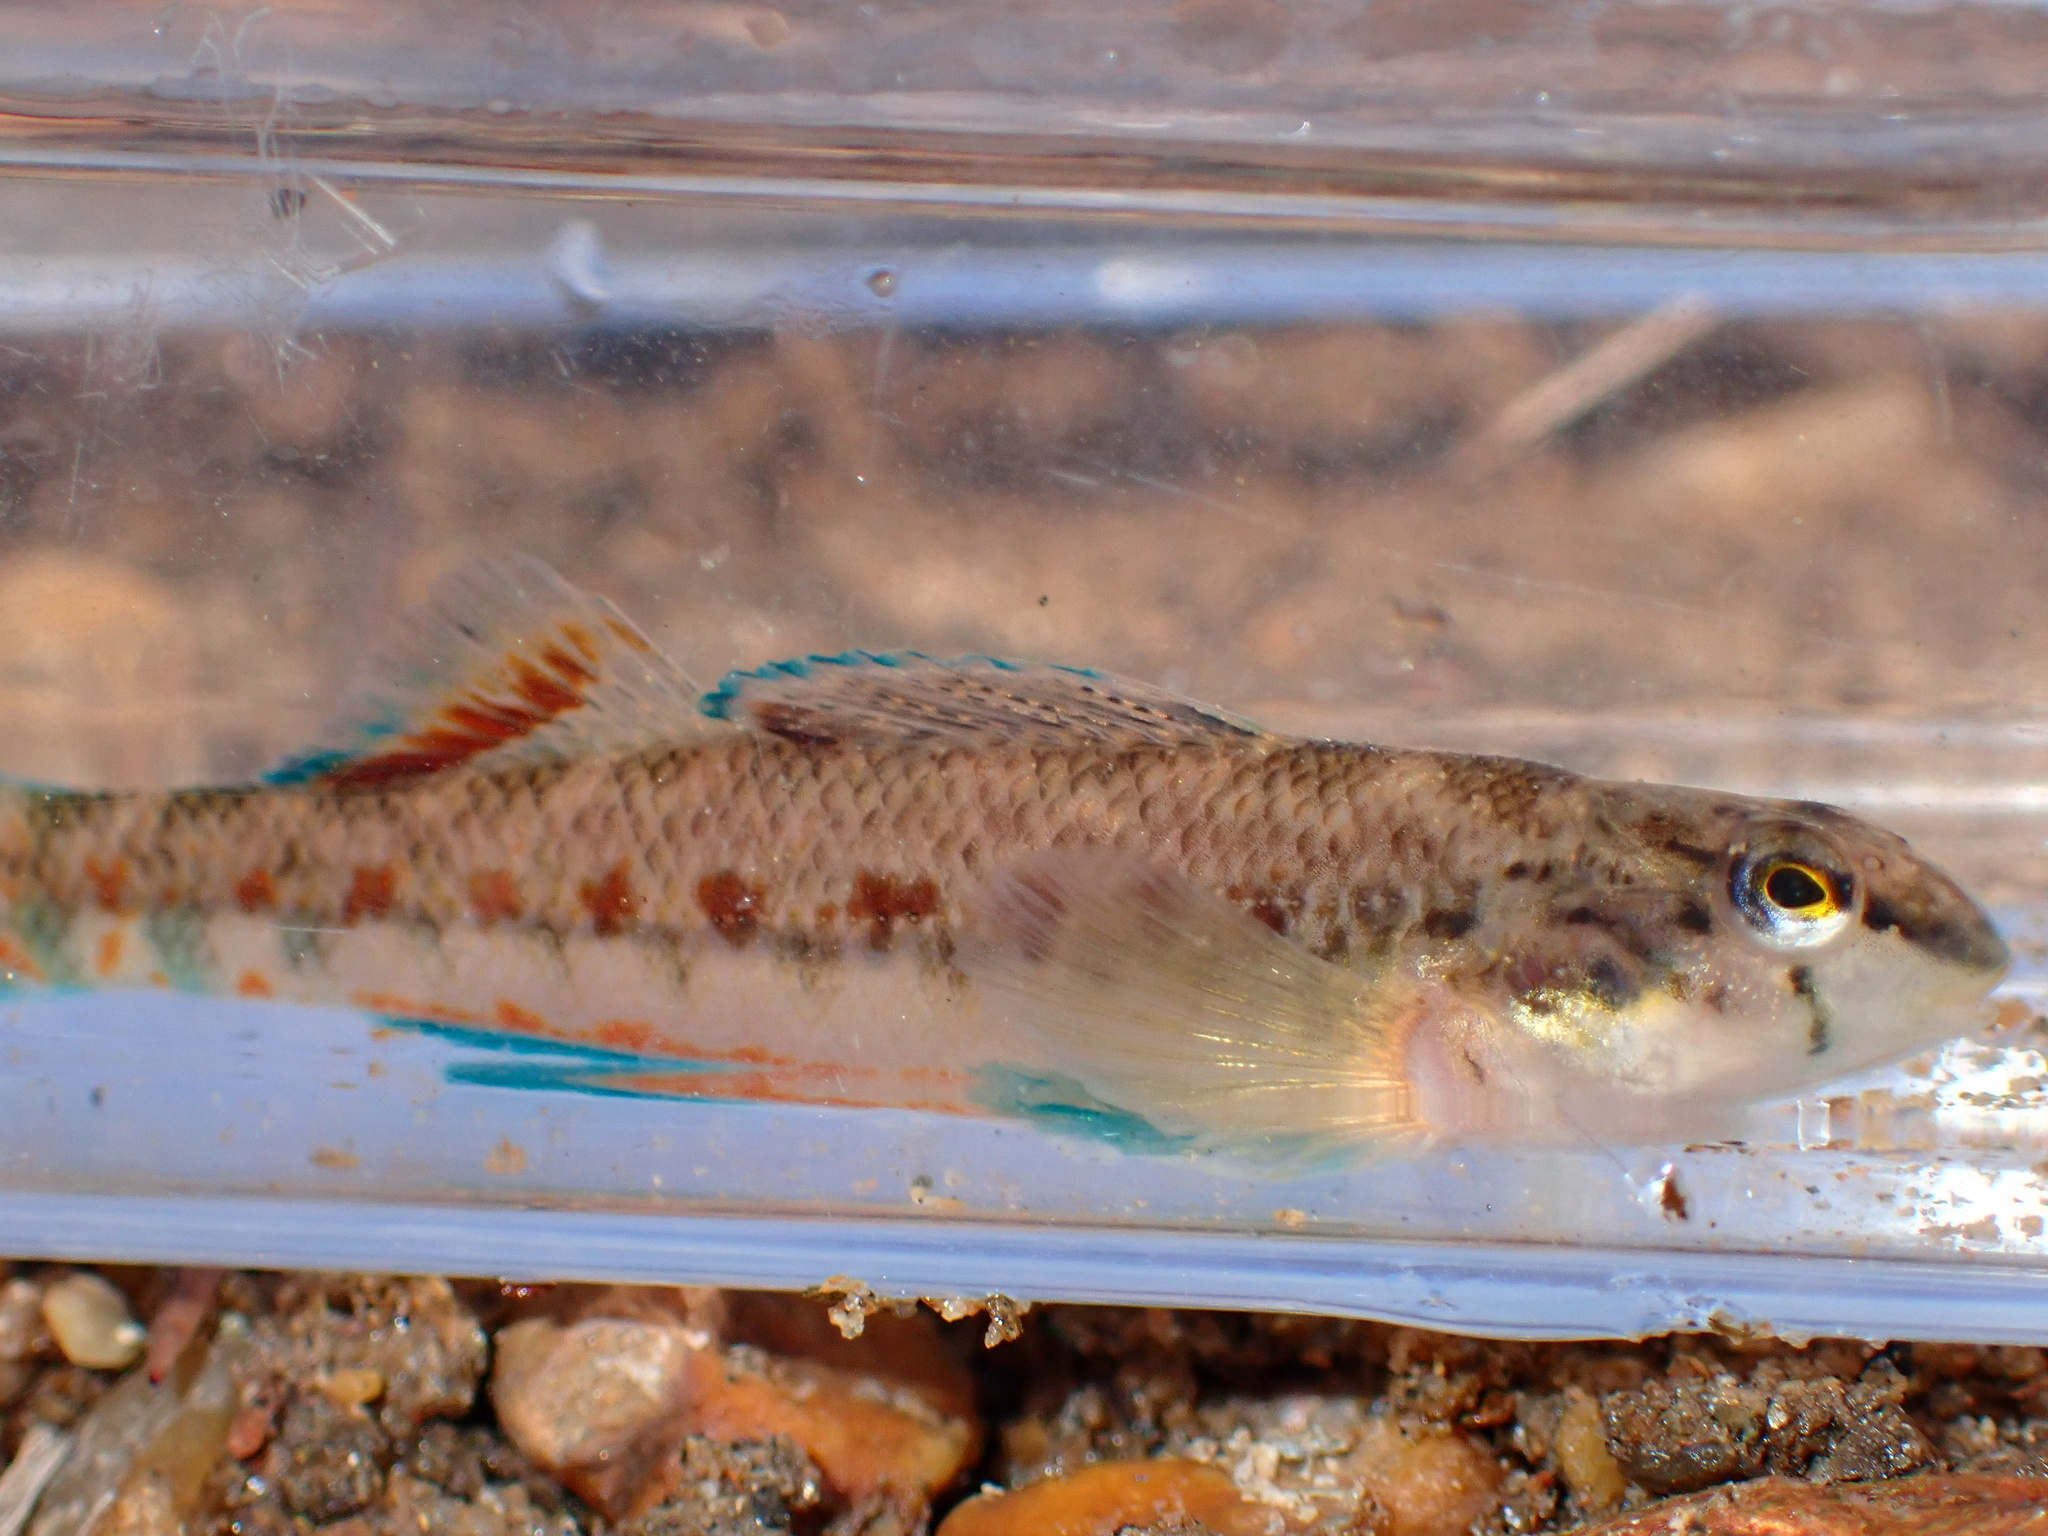
fish (species not among the labelled classes)